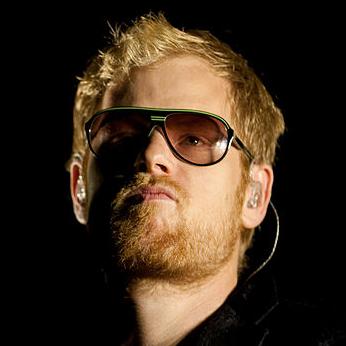
Age: 37